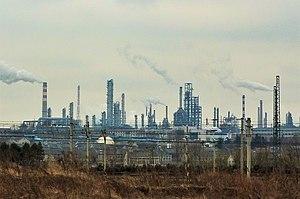
Le présent article traite du secteur énergétique en République populaire de Chine.